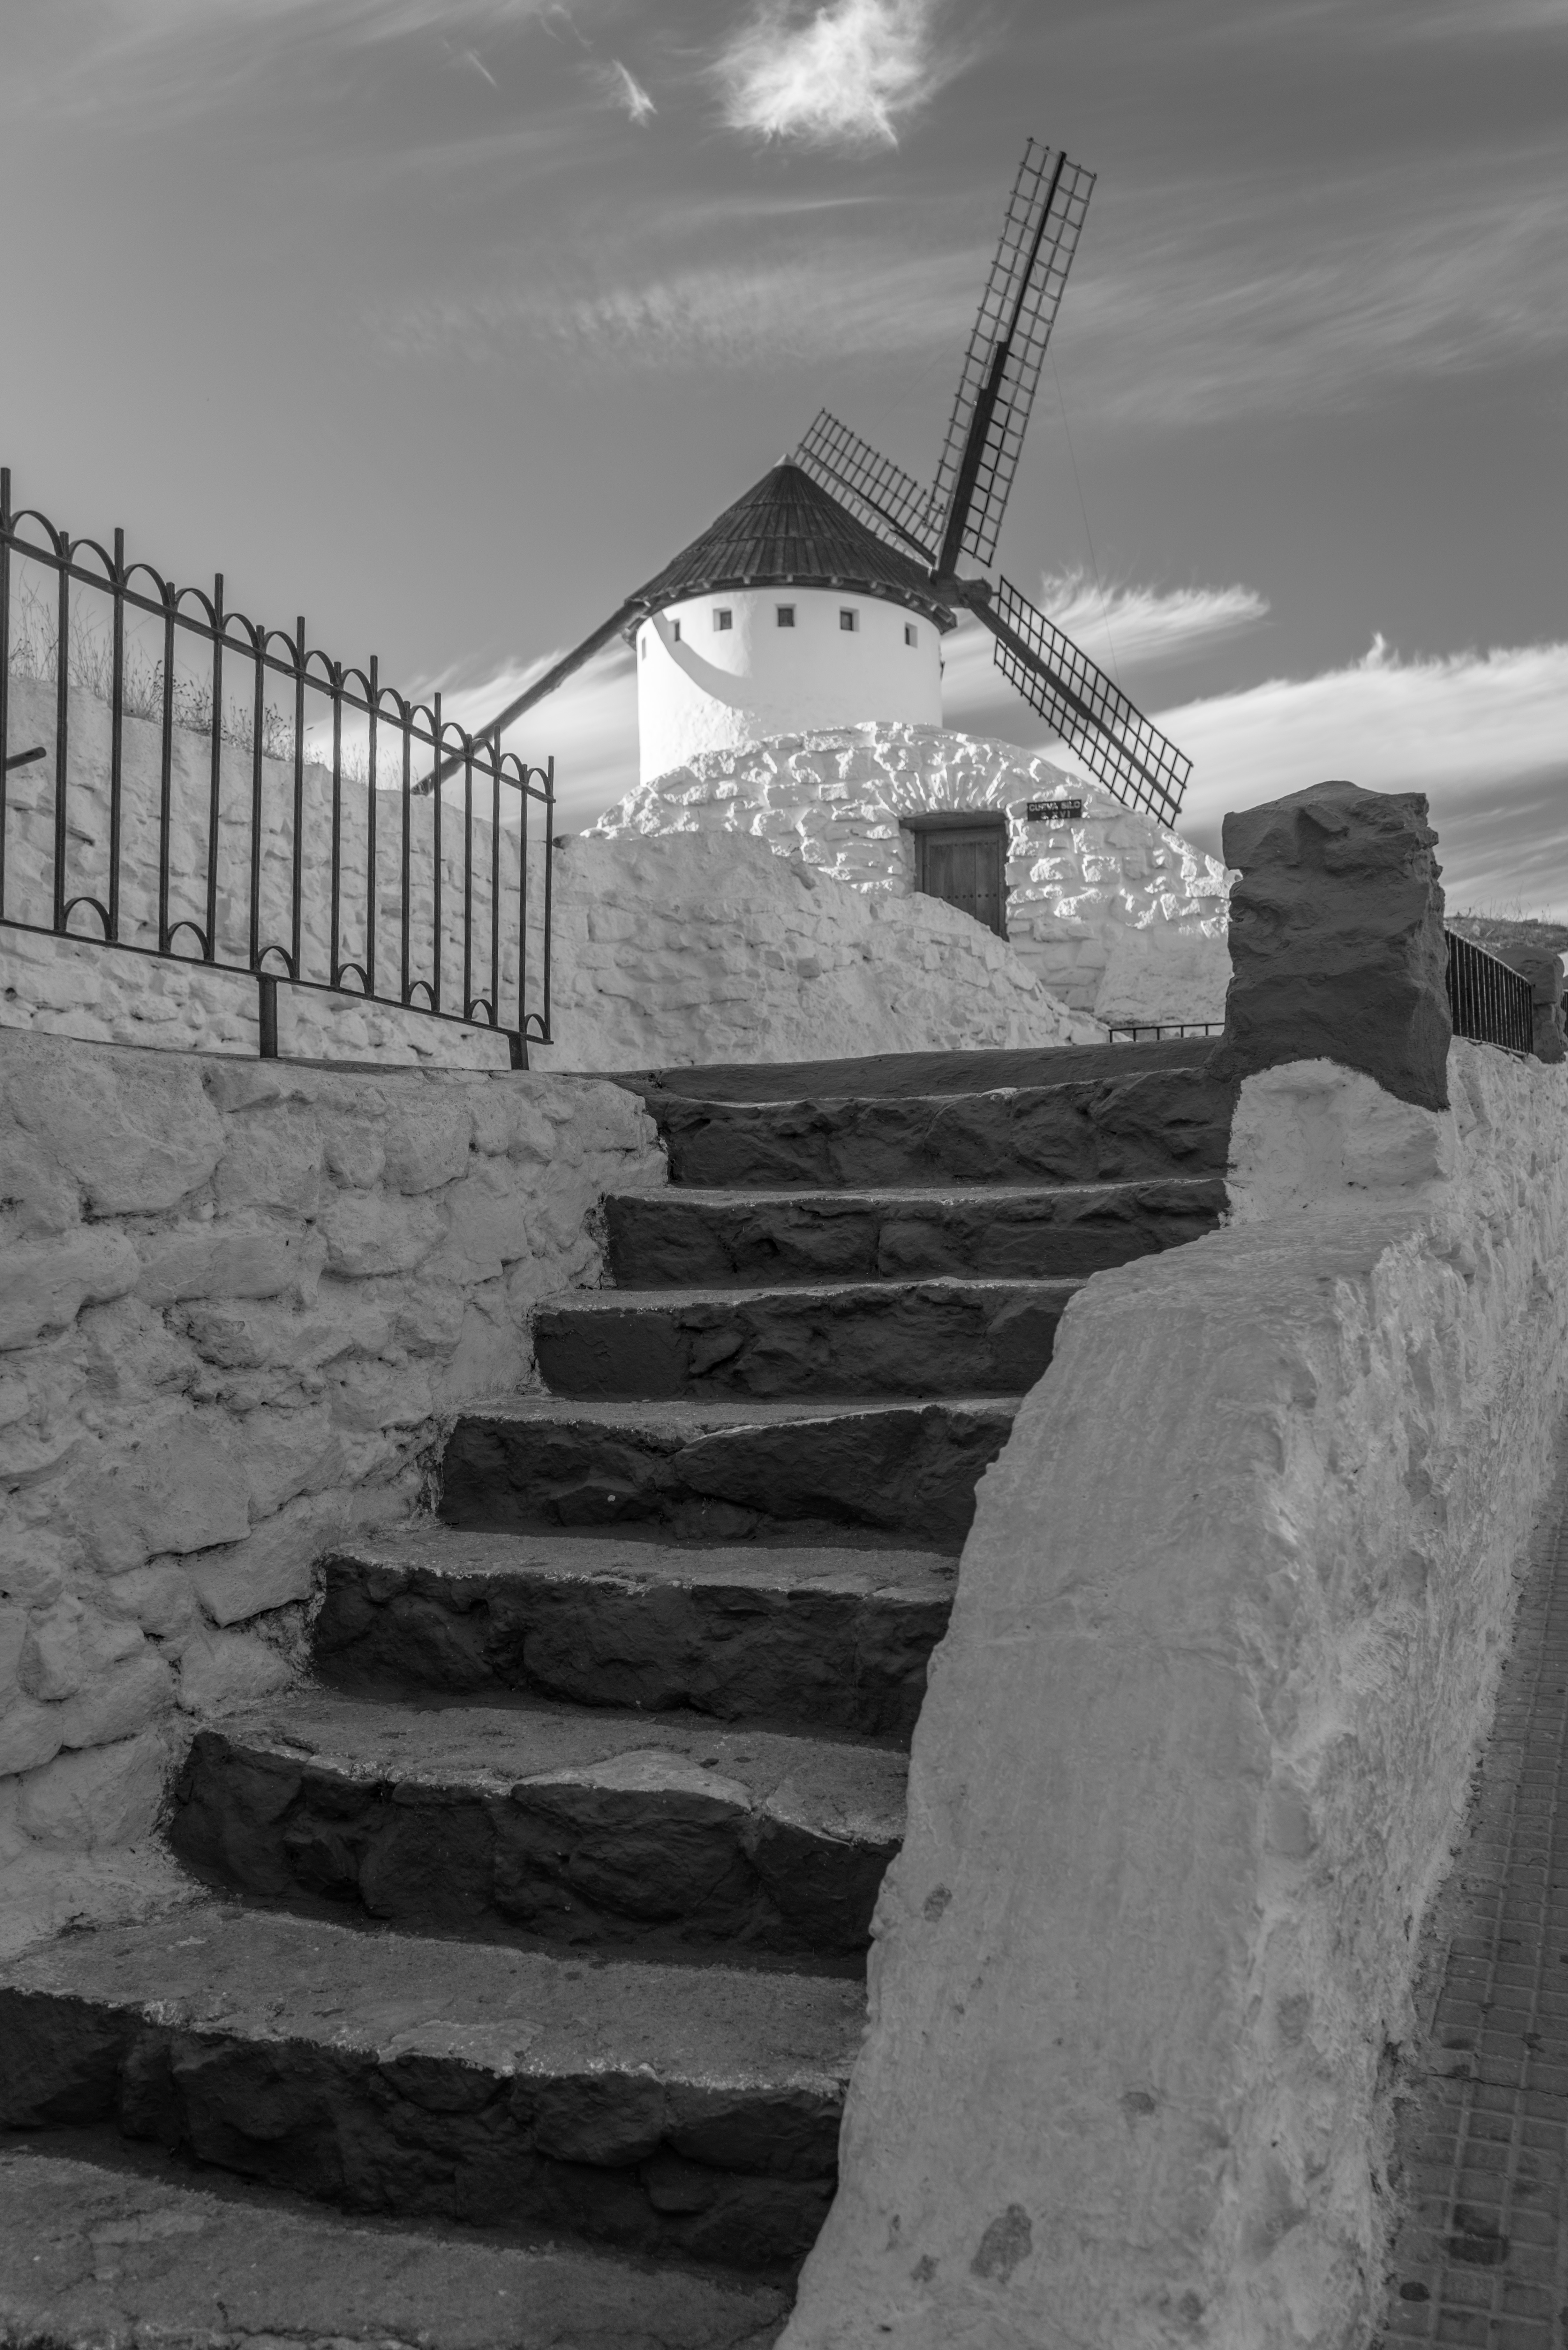
landscape, nature, rock, person, snow, black and white, architecture, people, sky, sunset, white, field, windmill, wind, wall, tourist, relax, black, monochrome, tourism, grind, energy, ecology, colors, mill, stain, illustration, loneliness, wallpaper, beauty, purity, windmills, renewable energy, shape, emotion, giants, wind turbines, ecological, cervantes, don quixote, castile la mancha, monochrome photography, the emotion